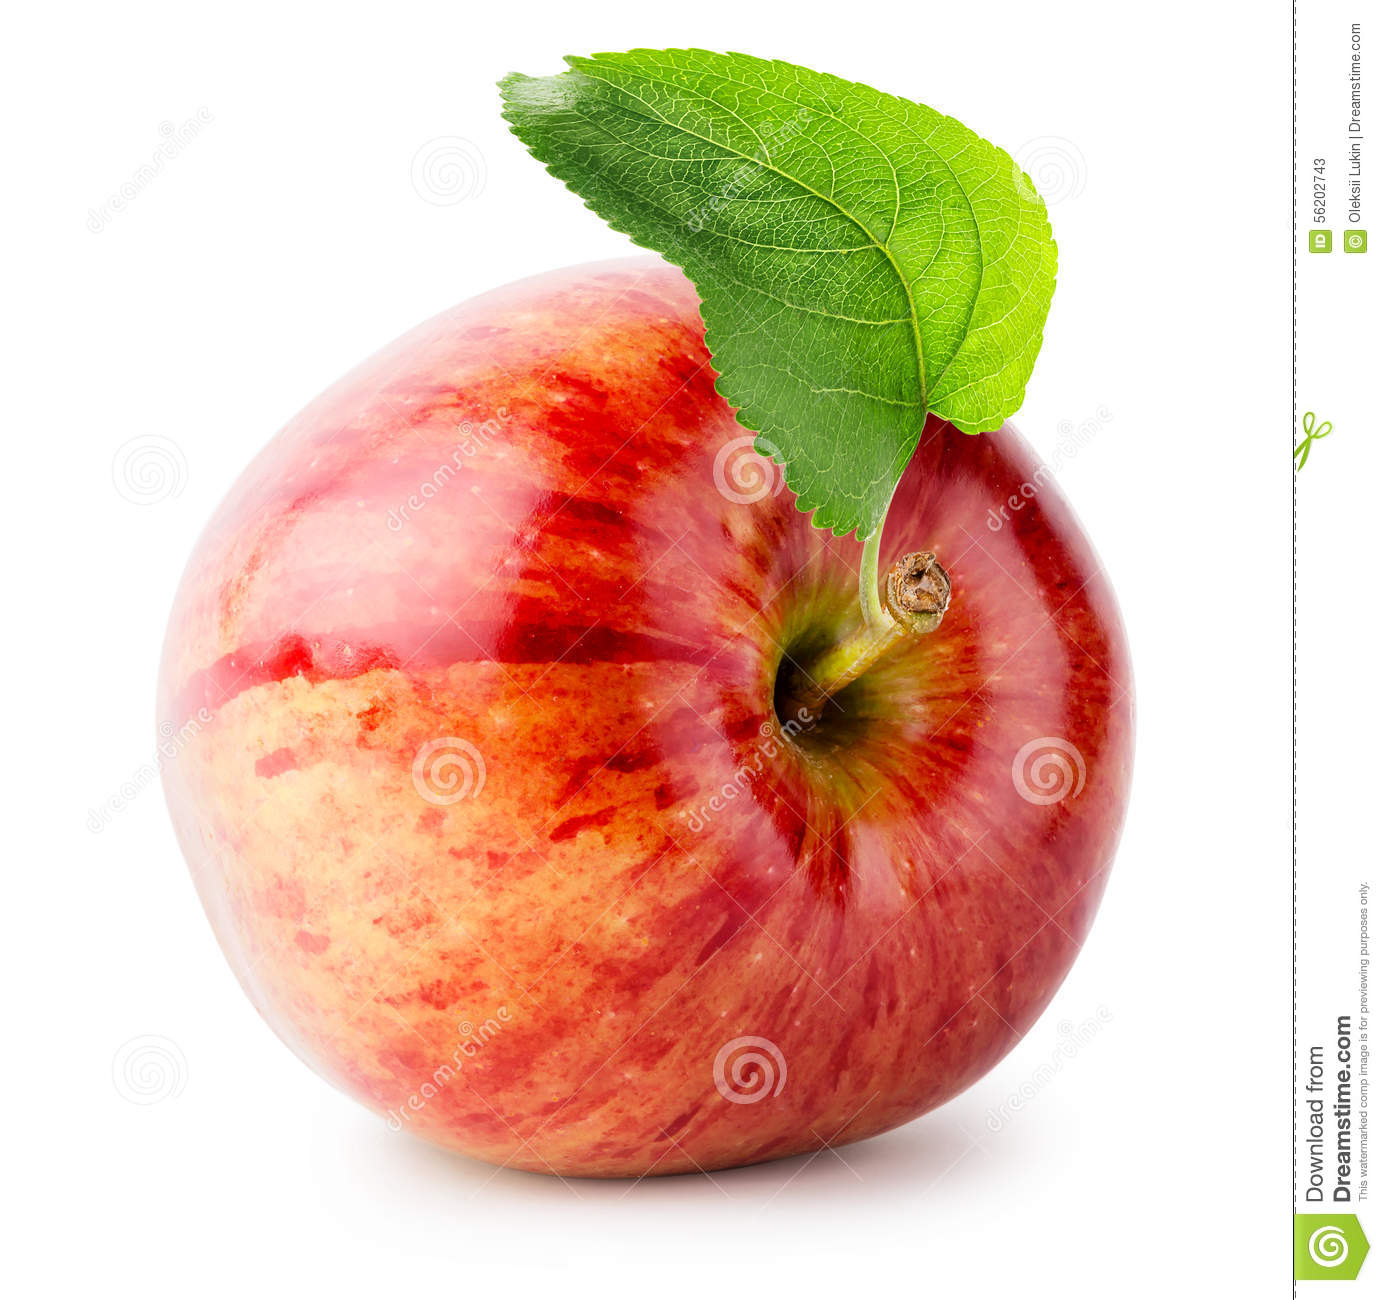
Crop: apple
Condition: healthy